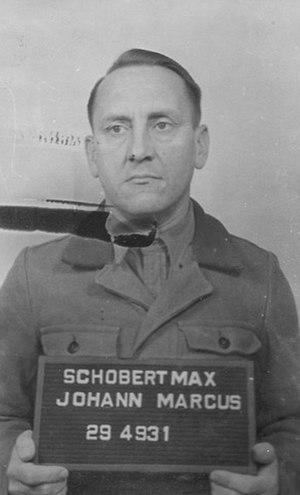
Le procès de Buchenwald est un procès de criminels de guerre conduit par l'armée des États-Unis dans la zone d'occupation américaine au tribunal militaire de Dachau. Le procès se déroula du 11 avril au 14 août 1947 dans l'ancien camp de concentration de Dachau, transformé fin avril 1945 en camp d'internement.